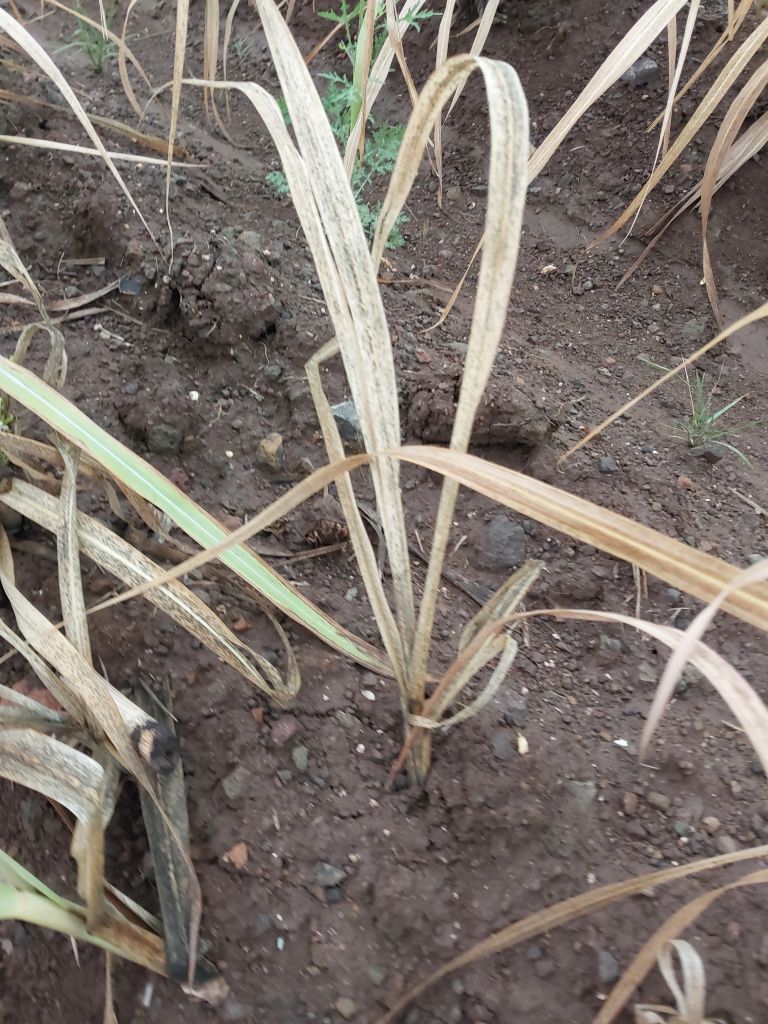
Label: Sett Rot